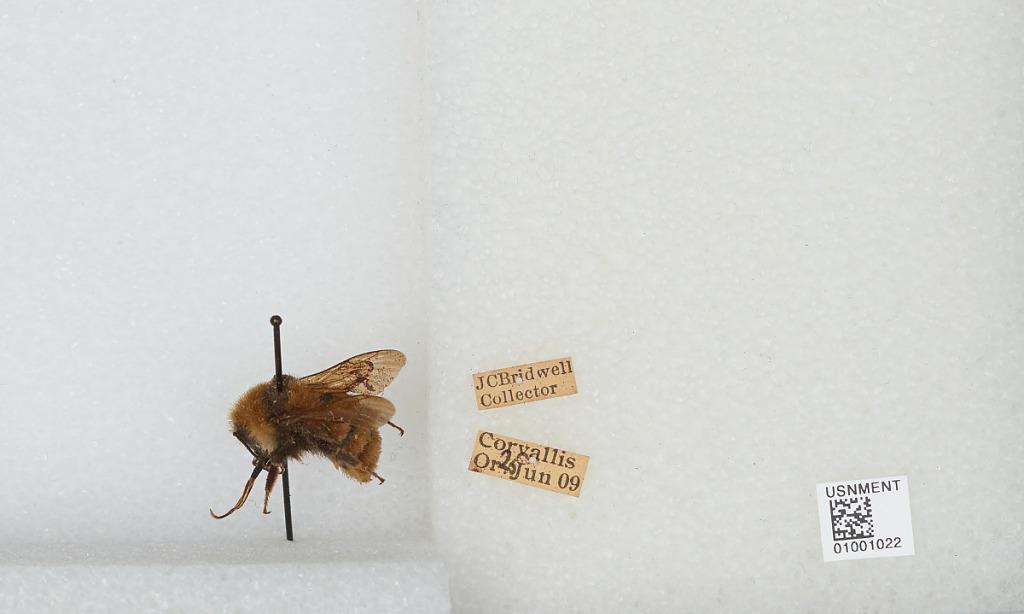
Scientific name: Bombus (Subterraneobombus) appositus Cresson
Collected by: J. Bridwell
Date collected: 1909-6-25
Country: United States
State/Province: Oregon
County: Benton
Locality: Corvallis
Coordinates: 44.5667, -123.283